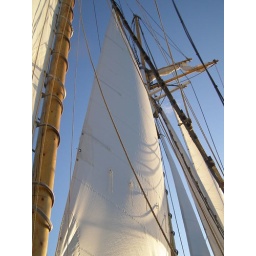
rigging of our whale by sail boat